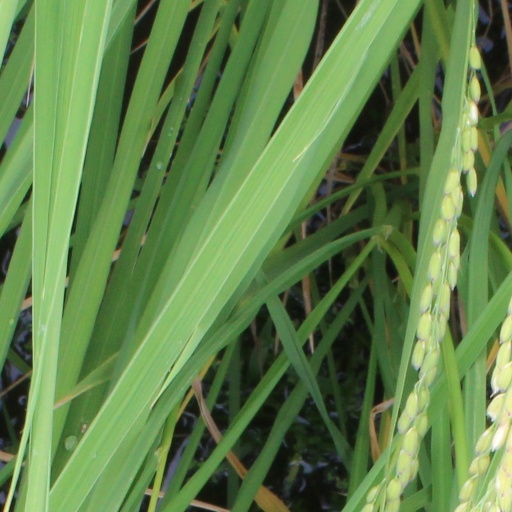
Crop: rice